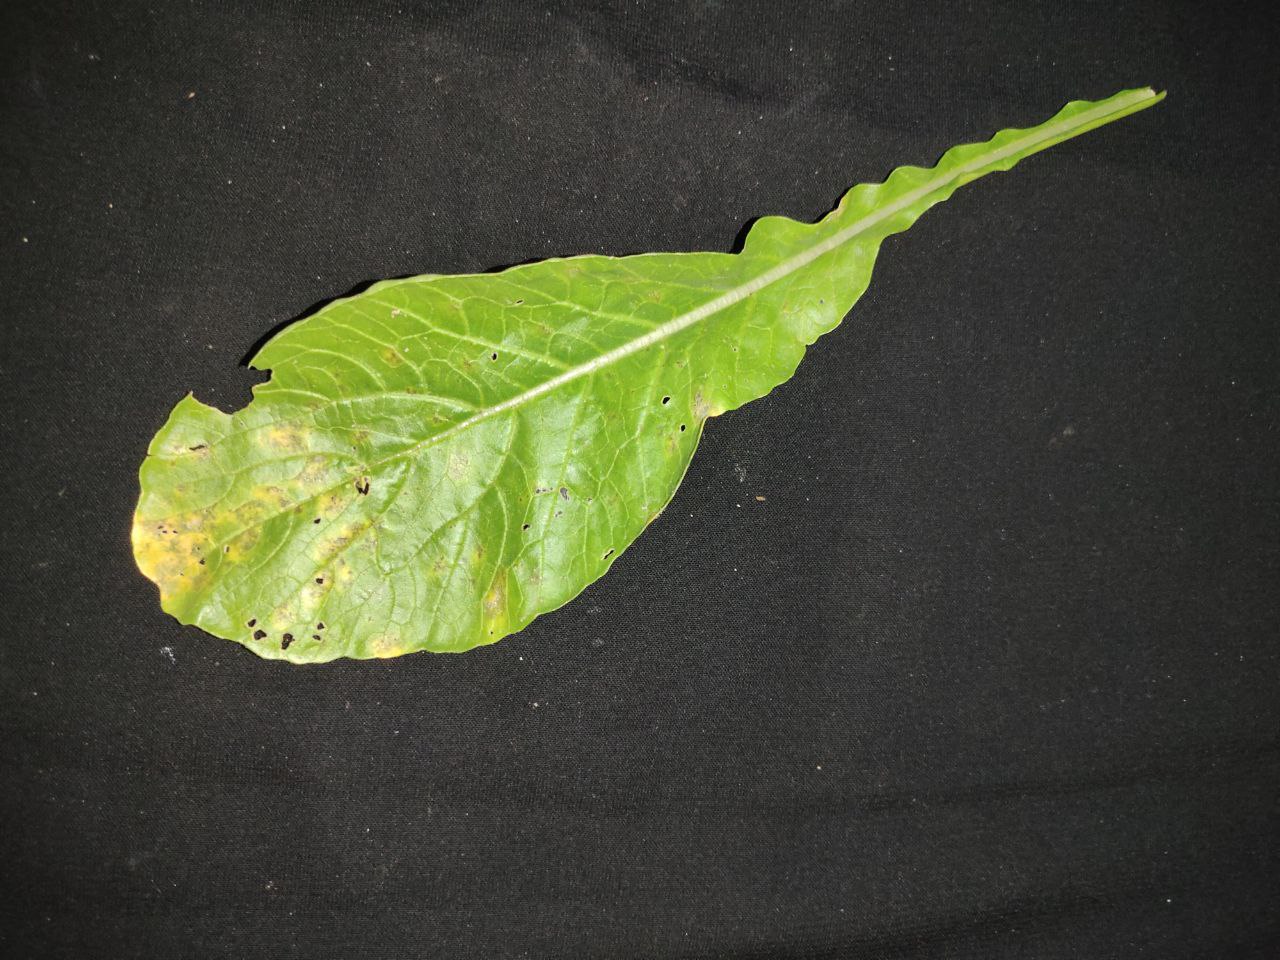
Label: Downey mildew